Artemisia Gentileschi

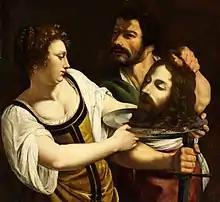
"Salome with the Head of Saint John the Baptist", , Budapest

Artemisia Lomi Gentileschi was born in Rome on 8 July 1593, although her birth certificate from the Archivio di Stato indicates she was born in 1590. She was the eldest child of Prudenzia di Ottaviano Montoni and the Tuscan painter Orazio Gentileschi, from Pisa. After his arrival in Rome, his painting reached its expressive peak, taking inspiration from the innovations of Caravaggio, from whom he derived the habit of painting real models, without idealising them, instead transfiguring them into figures of powerful and realistic drama.